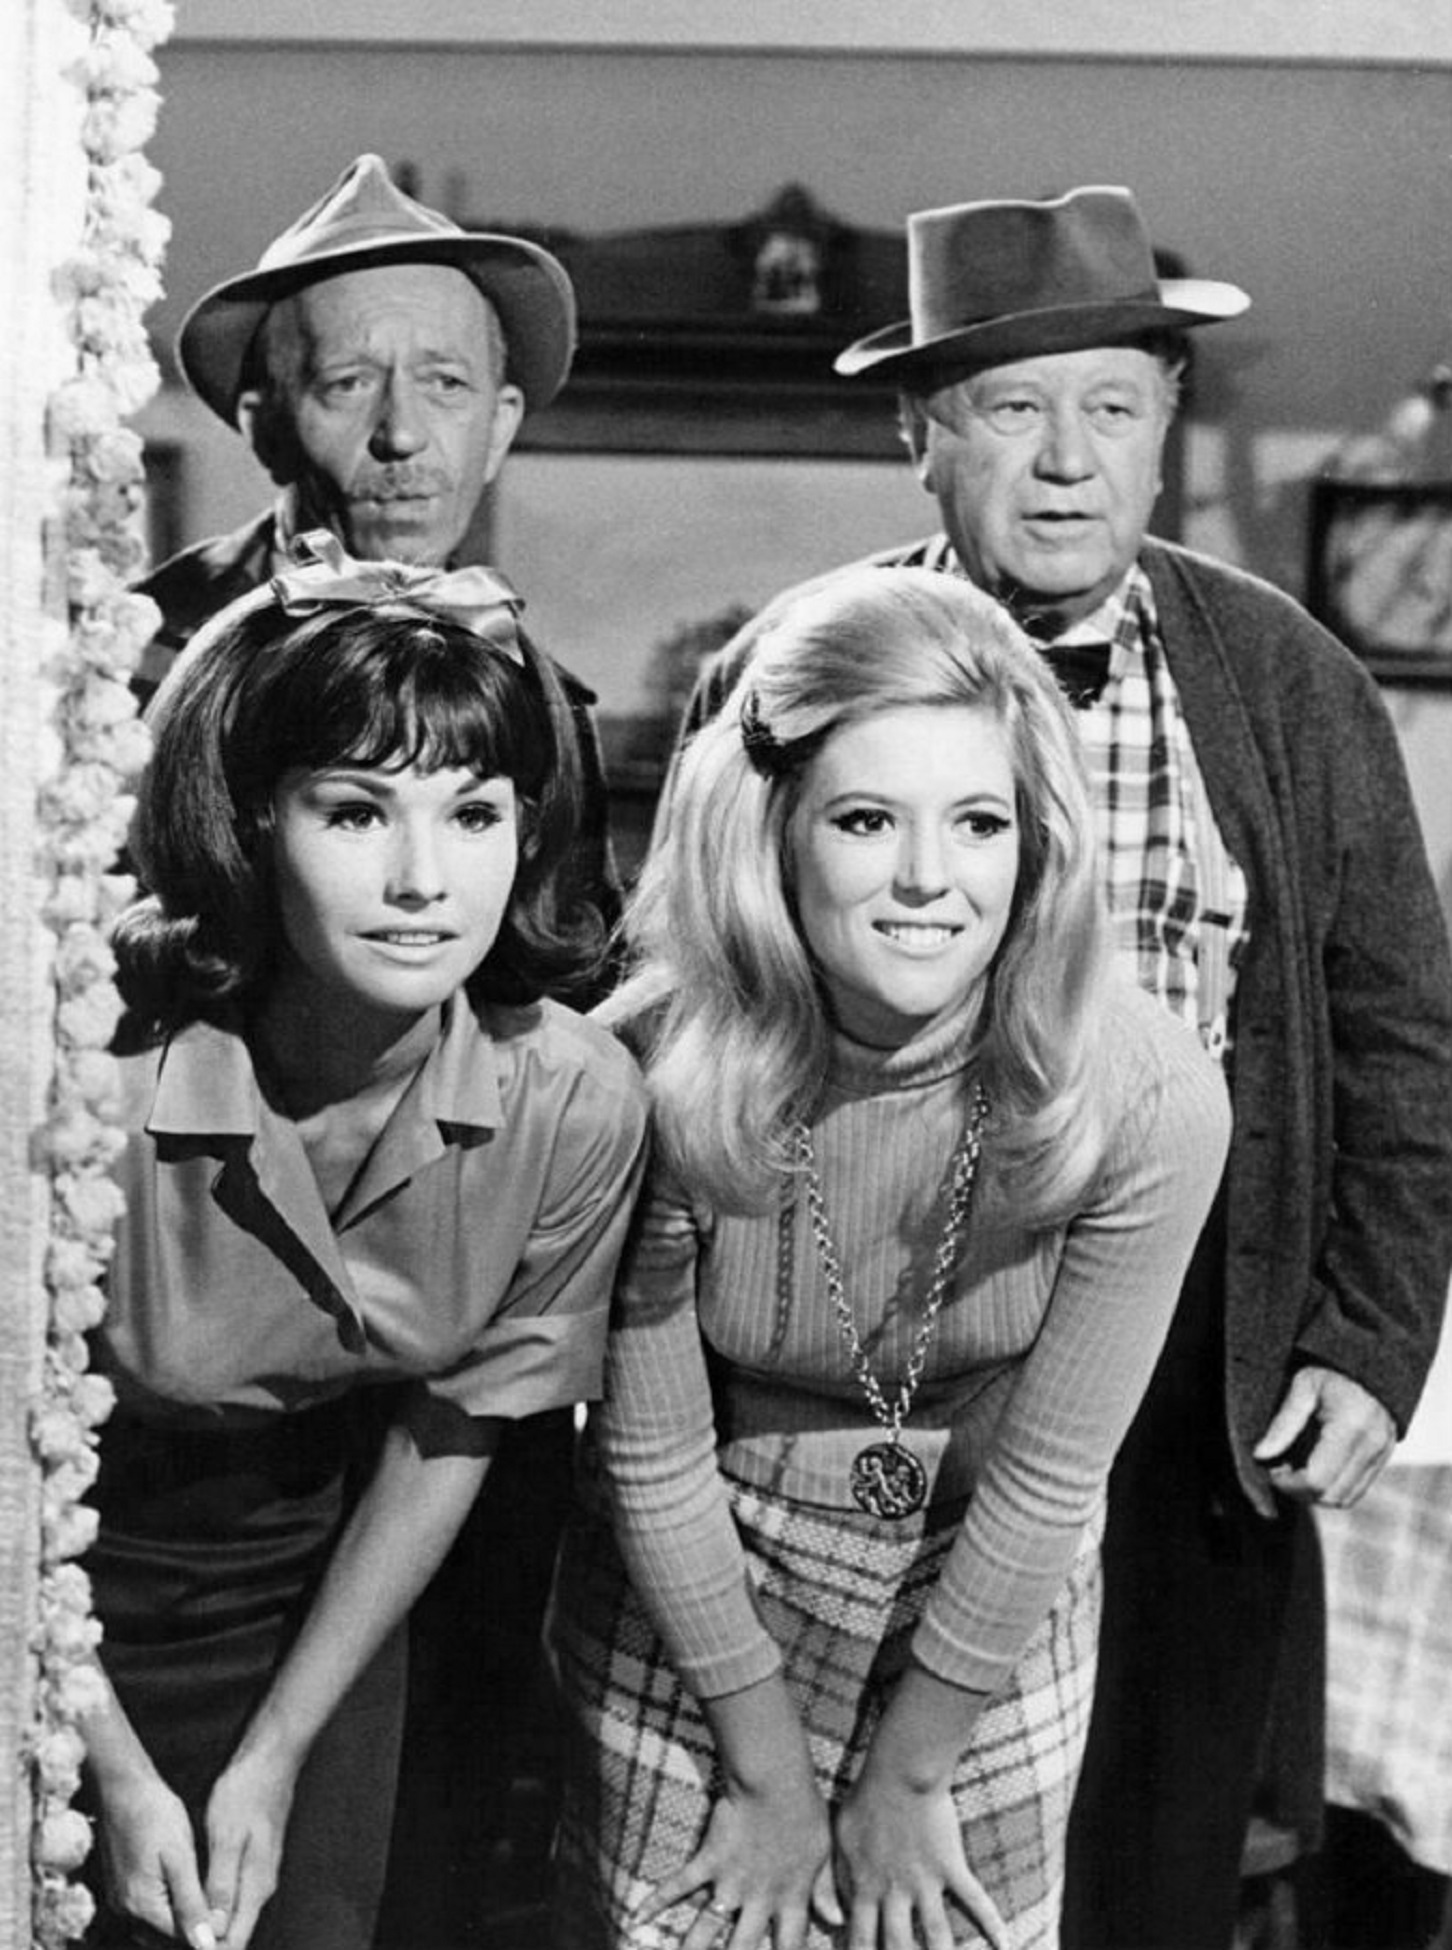
person, black and white, people, photography, vintage, retro, hollywood, nostalgia, television, tv, monochrome, family, photograph, series, cinema, classic, actor, actress, sitcom, monochrome photography, linda henning, meredith macrae, frank cady, edgar buchanan, petticoat junction, shady rest